2015 Stadium Super Trucks

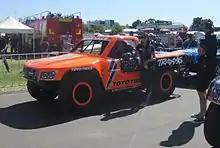
Robby Gordon's truck at the 2015 Clipsal 500

The season-opening tripleheader was held in conjunction with the V8 Supercars Championship's Clipsal 500, one of seven support events for the race. It was the trucks' first time racing in Australia. Of the ten drivers, six were series veterans: Robby Gordon, E. J. Viso, Keegan Kincaid, Charles Dorrance, Bill Hynes, and Sheldon Creed; also comprising the field were Australian racers: off-road motorcycle racer Toby Price, off-road racer Brad Gallard, former V8 Supercars driver Nathan Pretty, and stunt rider Matt Mingay. Before the start of the first race, Dorrance flipped in turn 9, and the effort to flip the truck back shortened the race from eight to five laps. Viso, starting from sixth, moved up the field and took the lead and eventual win after Pretty's suspension failed. Gordon finished second, followed by Mingay. Creed won the second round. In race three, backfield starters Creed, Gordon and Viso moved to the front quickly, and battled with Mingay for the lead, but Mingay and Viso made contact and spun in turn 6. Creed and Gordon duelled for second while Kincaid led for the remainder of the race. On the final lap, Gordon passed Creed in the final turn as Creed lost control of his truck; after jumping the second ramp, Creed flipped, hit the wall upon crossing the finish, and landed back on all four tires.